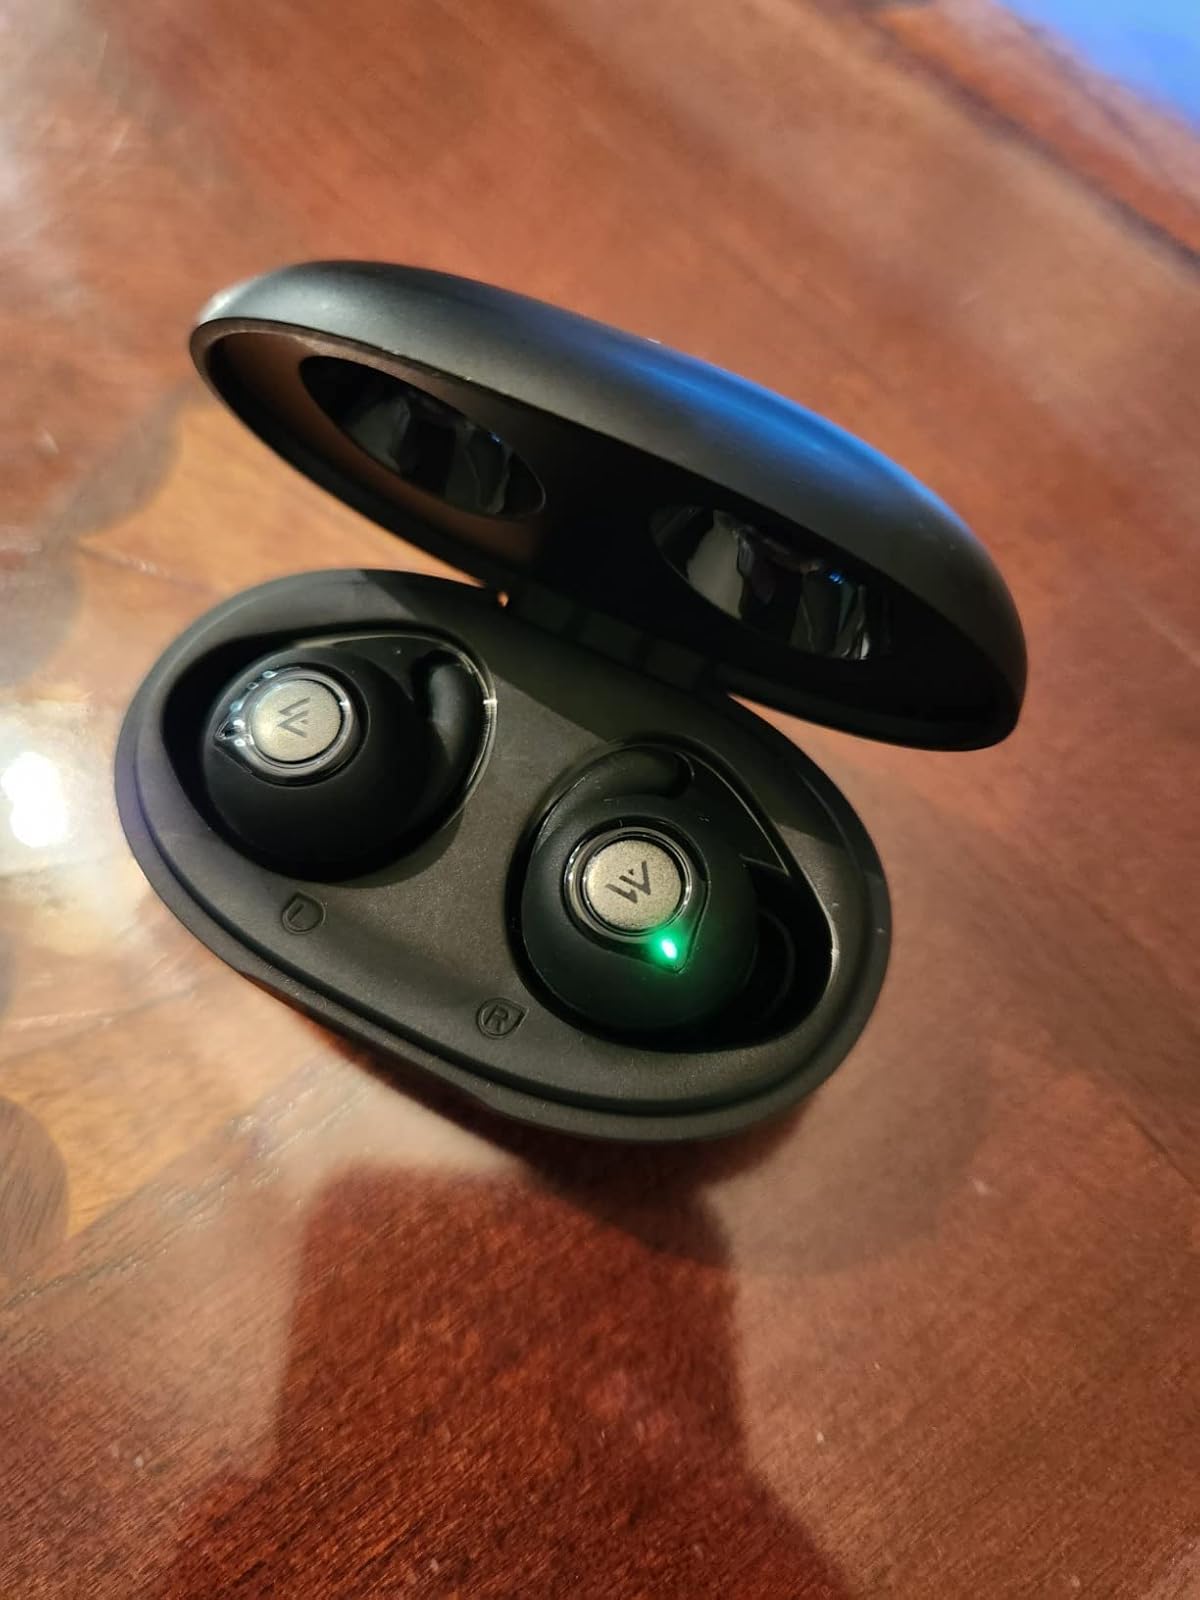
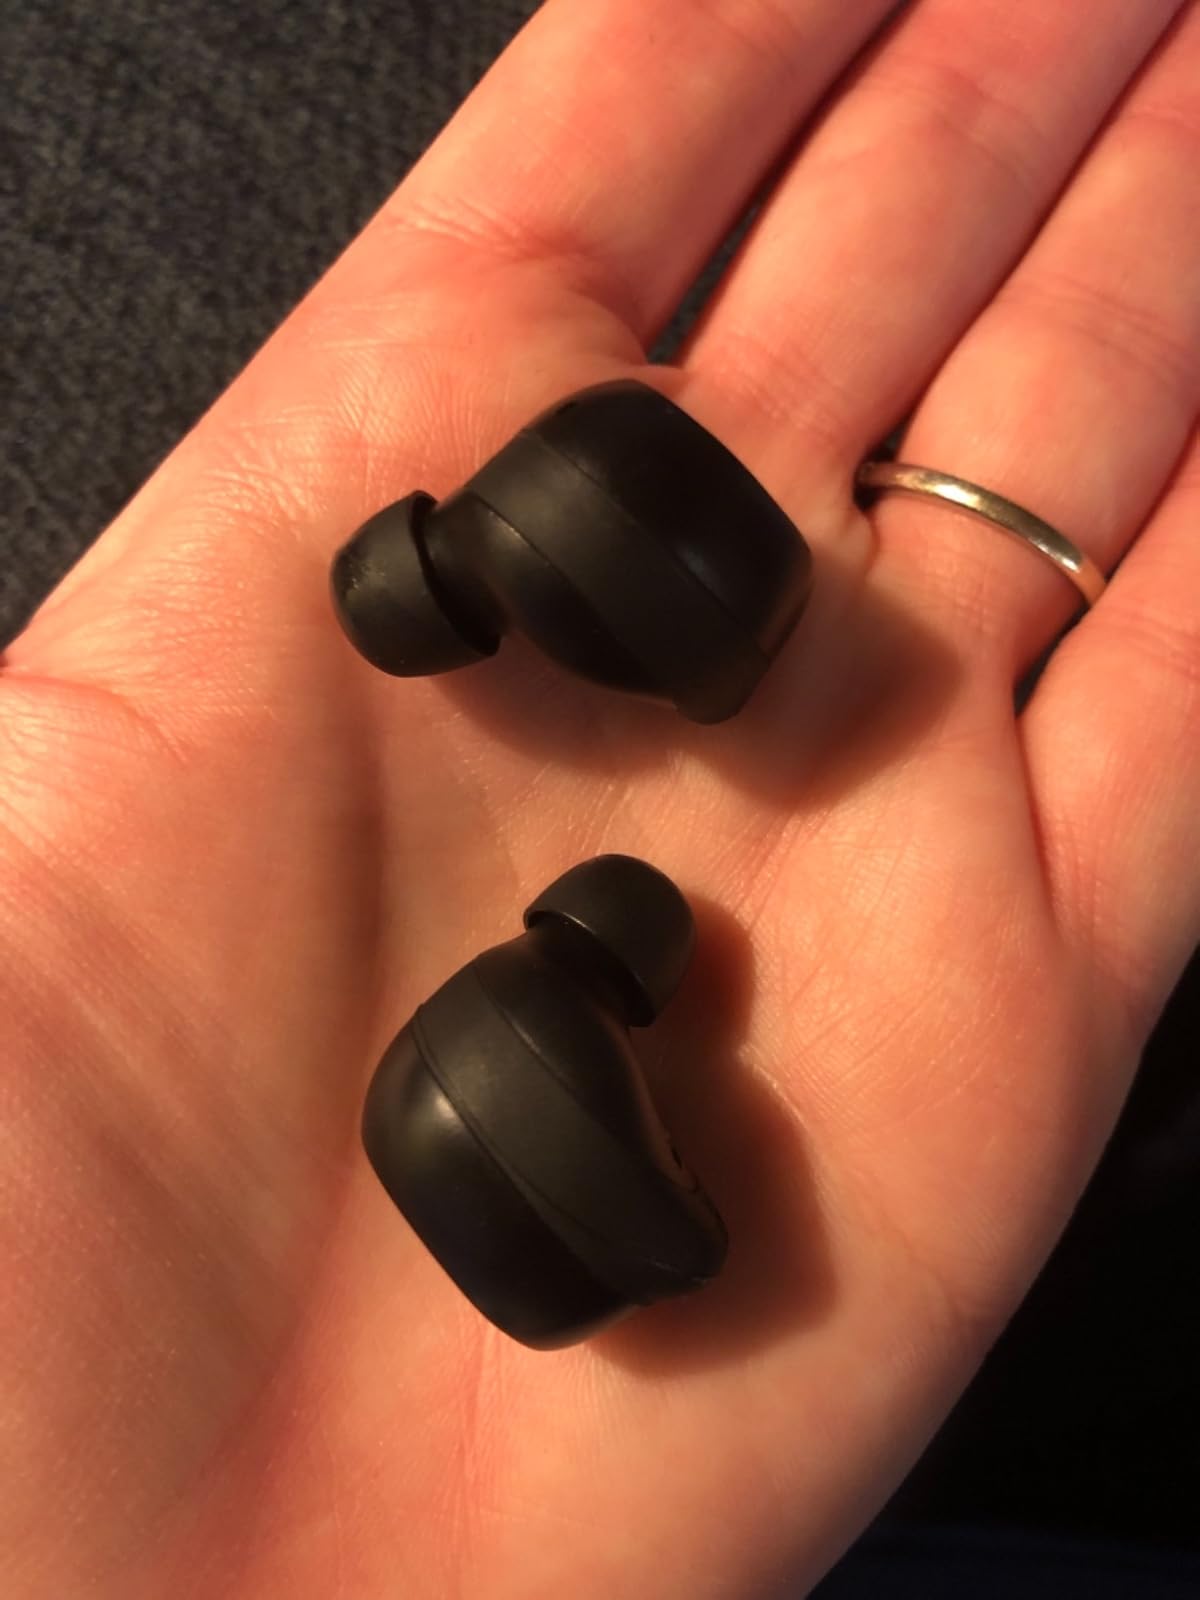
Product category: earbuds
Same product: no